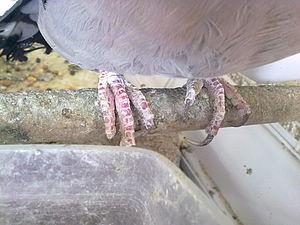
Détail des serres d'une palombe, elle a au moins 7 ans, elle a été capturé dans les Pyrénées Atlantiques, France
Le Pigeon ramier ou Palombe est la plus grande et la plus commune des espèces de pigeons européens : il pèse de 460 à 570 grammes, son envergure est de 75 à 80 centimètres et sa longueur de 40 à 42 centimètres. Il est répandu aussi bien en forêt que dans les milieux urbains ou ruraux. La colonisation des grandes villes est plus récente que celle réalisée par le pigeon biset. Les pigeons ramiers reviennent au nid initial de génération en génération pendant des dizaines d'années.